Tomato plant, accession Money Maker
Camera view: tilt-top (135 deg); turntable rotation: 240 degrees
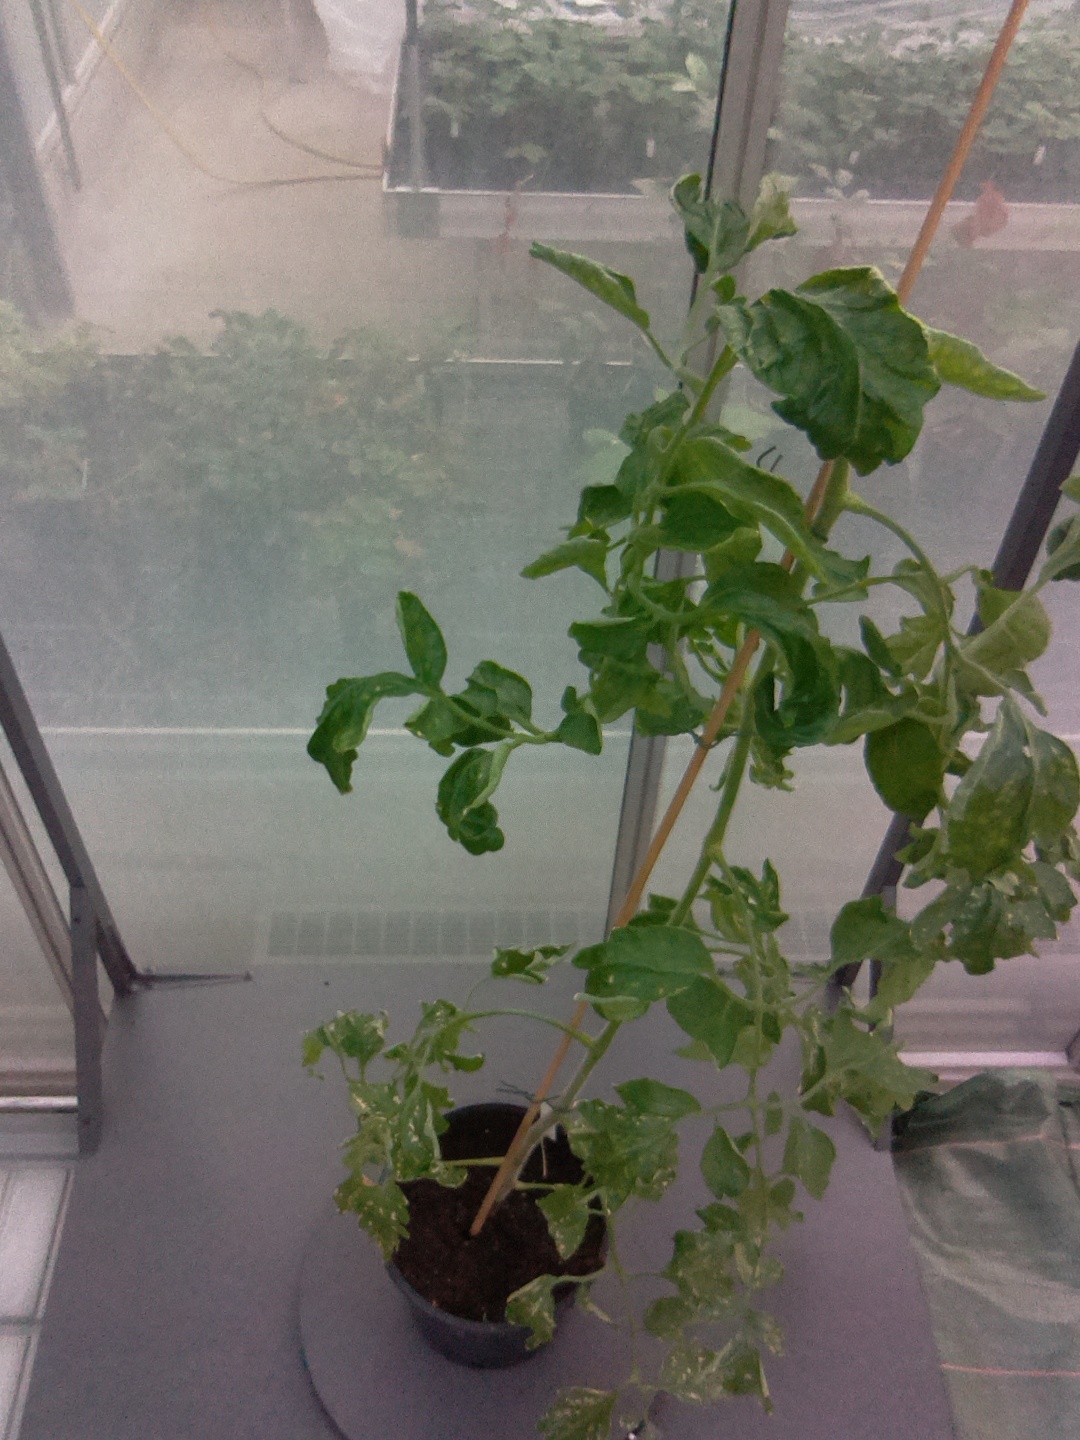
BBCH growth stage 52: 2 inflorescences visible